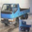
Label: truck